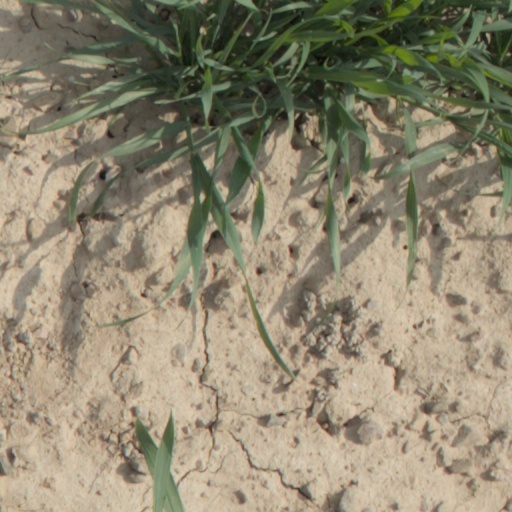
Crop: wheat